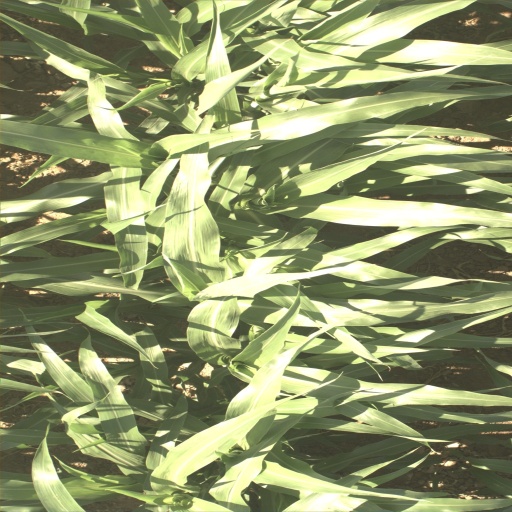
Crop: sorghum